Lucille Teasdale-Corti

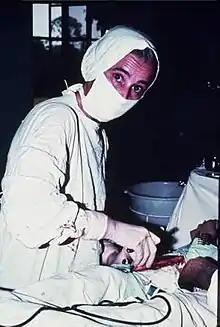
Lucille in the theater

Despite Milton Obote assuming the Ugandan presidency and changing the constitution to vest considerable power in his own hands in 1967/68, the country enjoyed relative peace until the chief of armed forces Idi Amin Dada took power with an armed coup in 1971. In 1972, Amin expelled 60,000 Asians whose ancestors had settled in Uganda during colonial times, and handed their businesses and properties to his supporters. As a result of neglect and mismanagement, the country’s economy and infrastructure collapsed. Piero and Teasdale-Corti had to decide whether to leave, as most expatriates did, or to find a way of keeping the hospital running. They decided to remain and, with Piero’s family in Italy, organized the support group that began sending several containers a year with everything from drugs to equipment to used clothes.